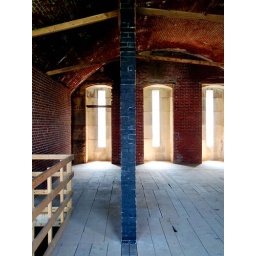
The Officers Quarters off of Step Alley in Fort Knox. Those windows face the &amp;quot;ditch&amp;quot;.